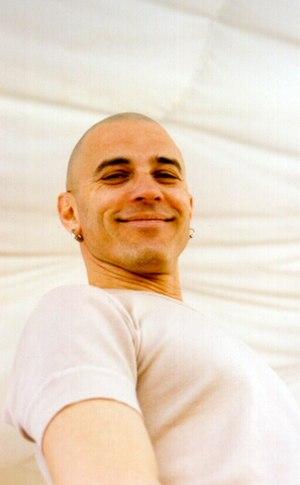
Enzo Cosimi est un chorégraphe italien.